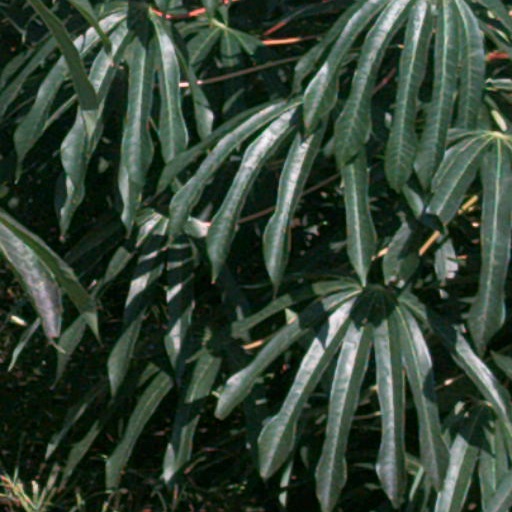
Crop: cassava